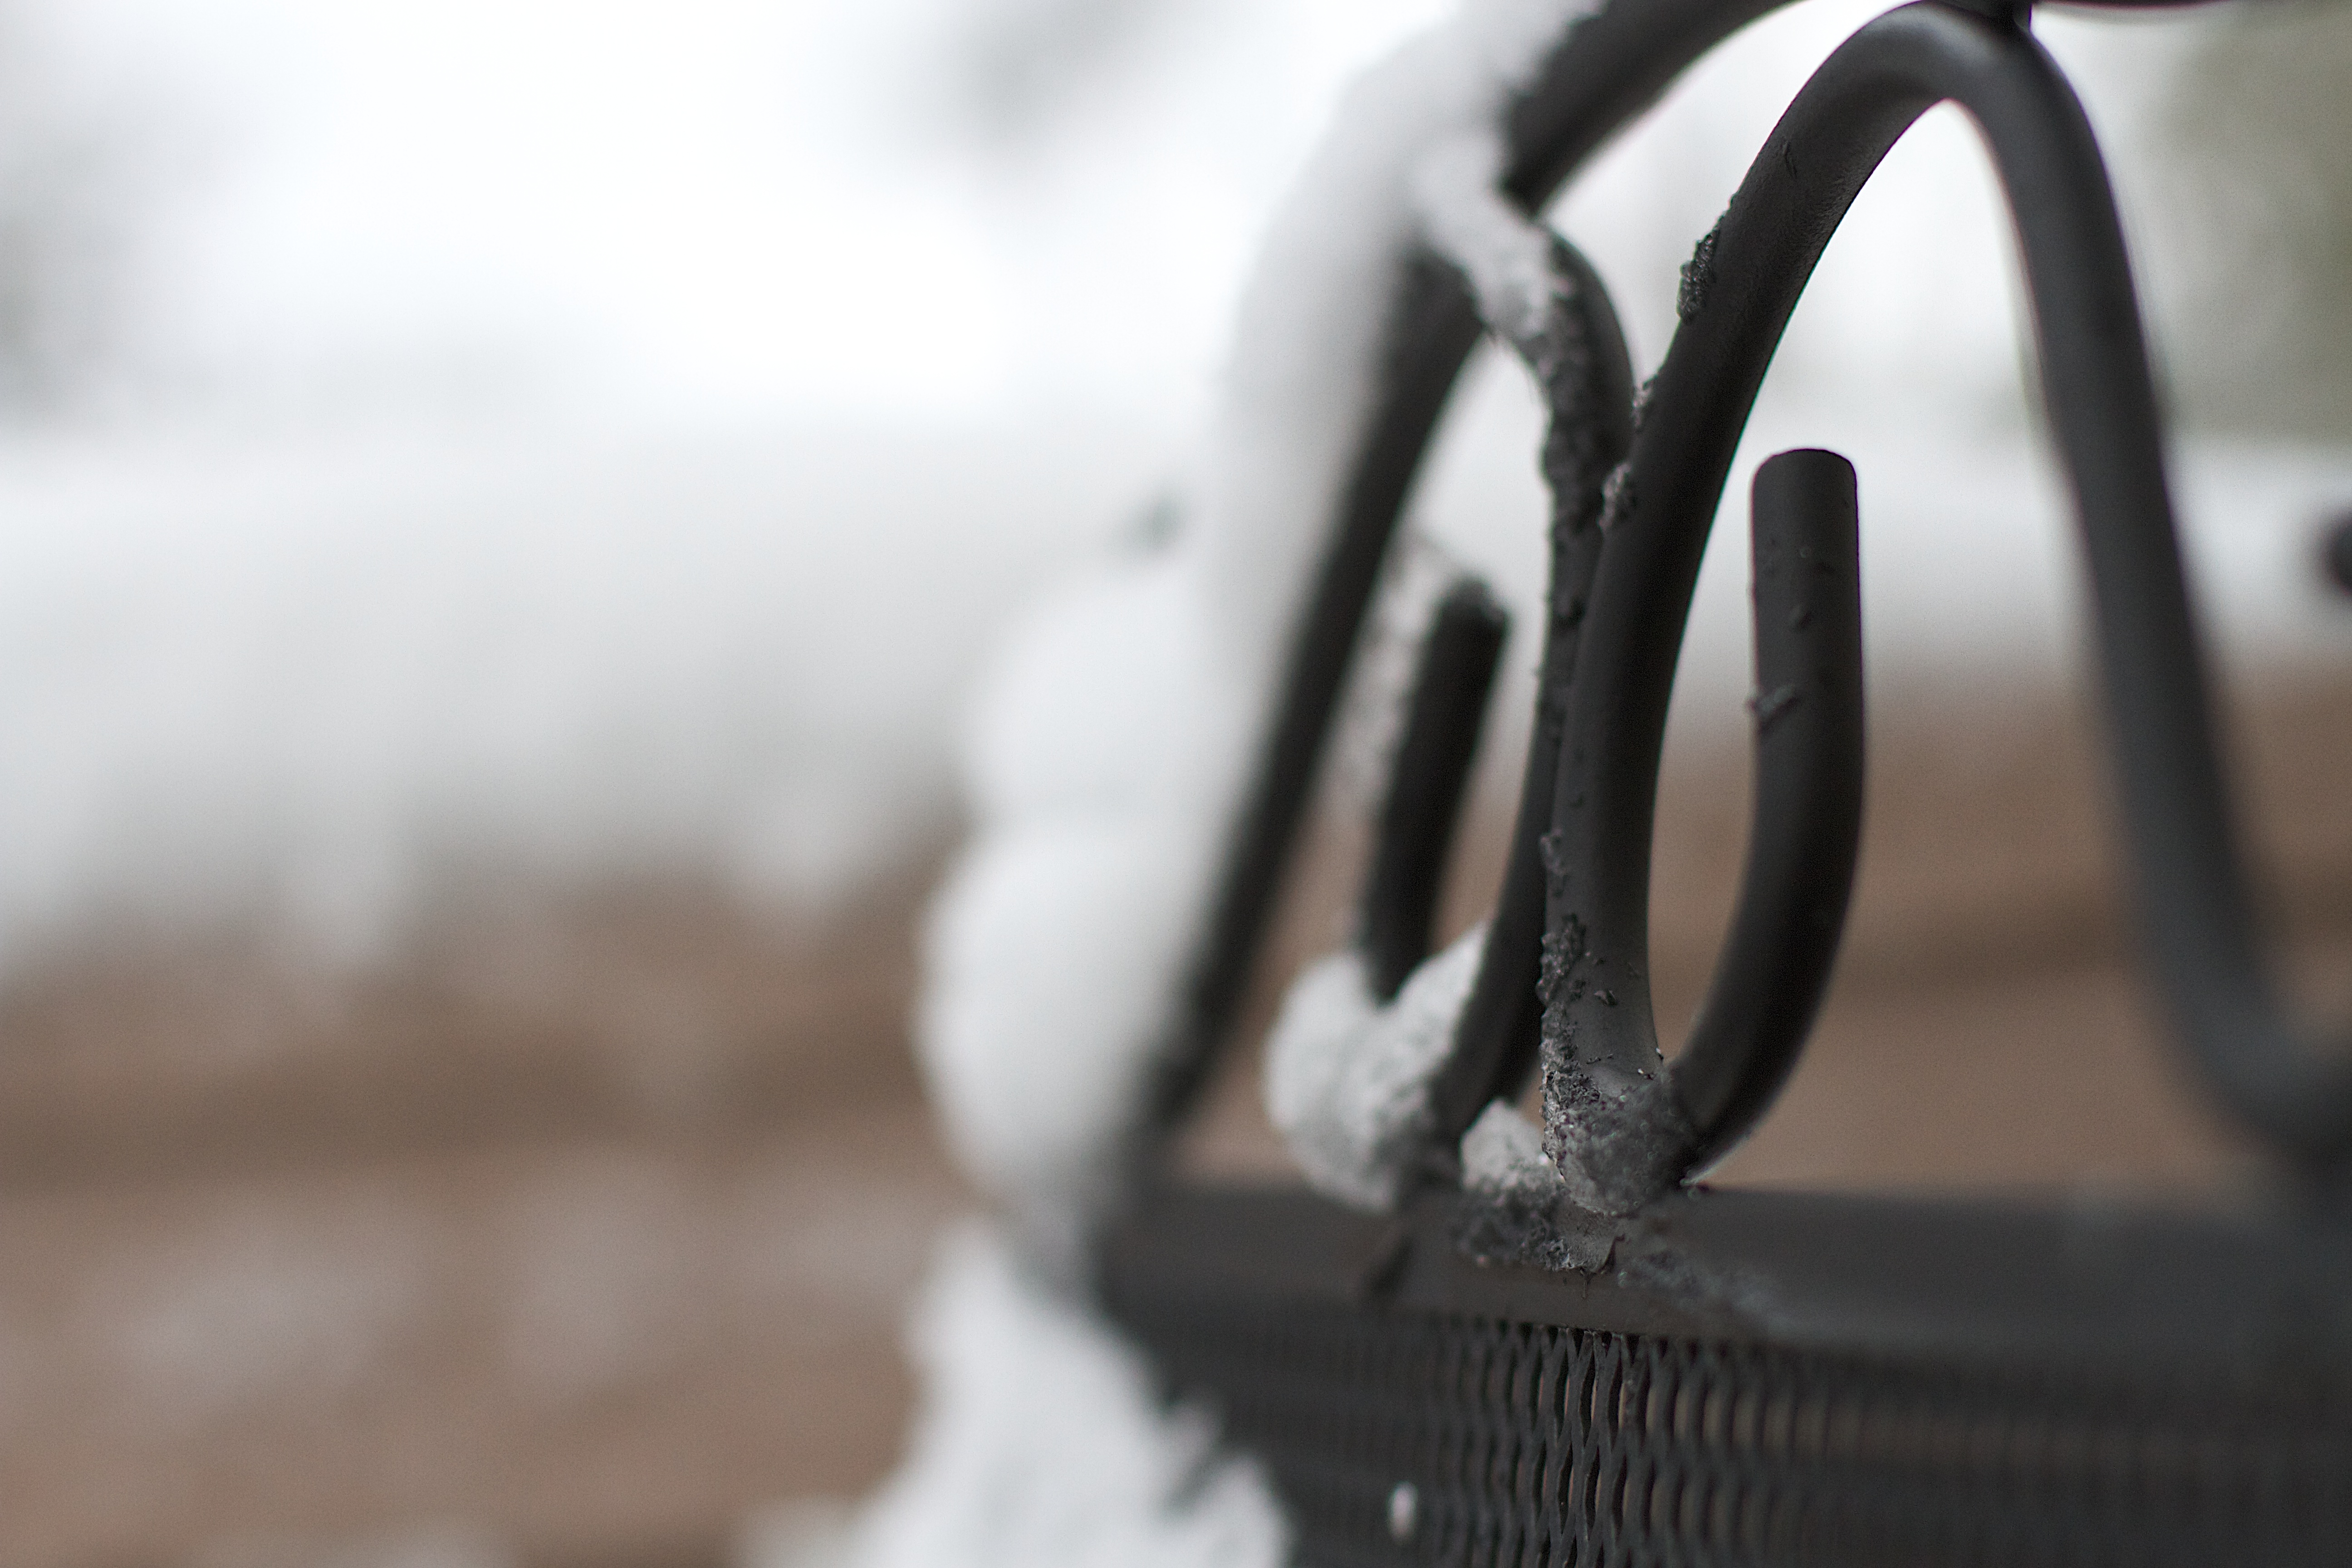
hand, snow, winter, light, white, photography, weather, close up, glasses, macro photography